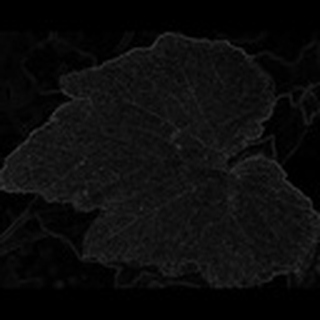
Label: cotton_powdery_mildew